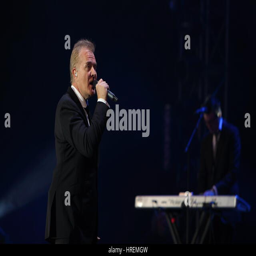
pop rock artist of synthpop artist singing into a hand held microphone